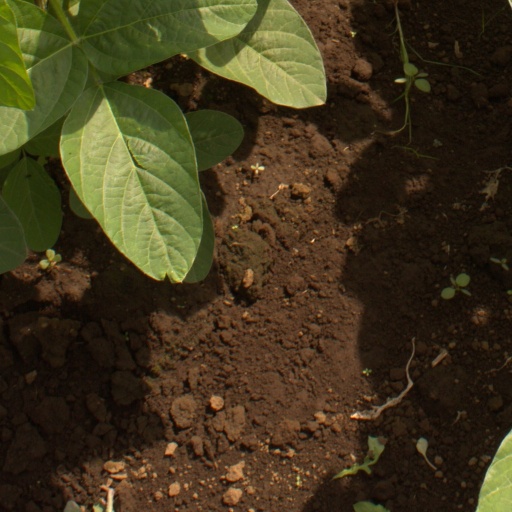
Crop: soybean